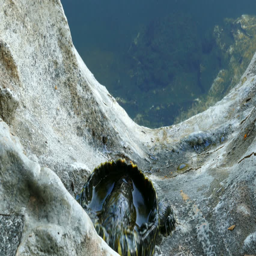
turtle with open back trying to get out of the water over the rocks